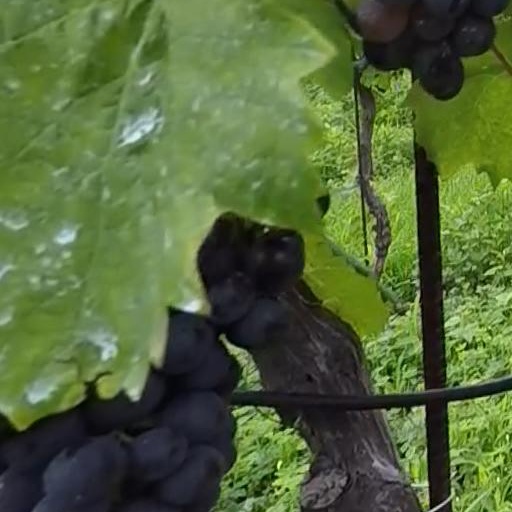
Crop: grape